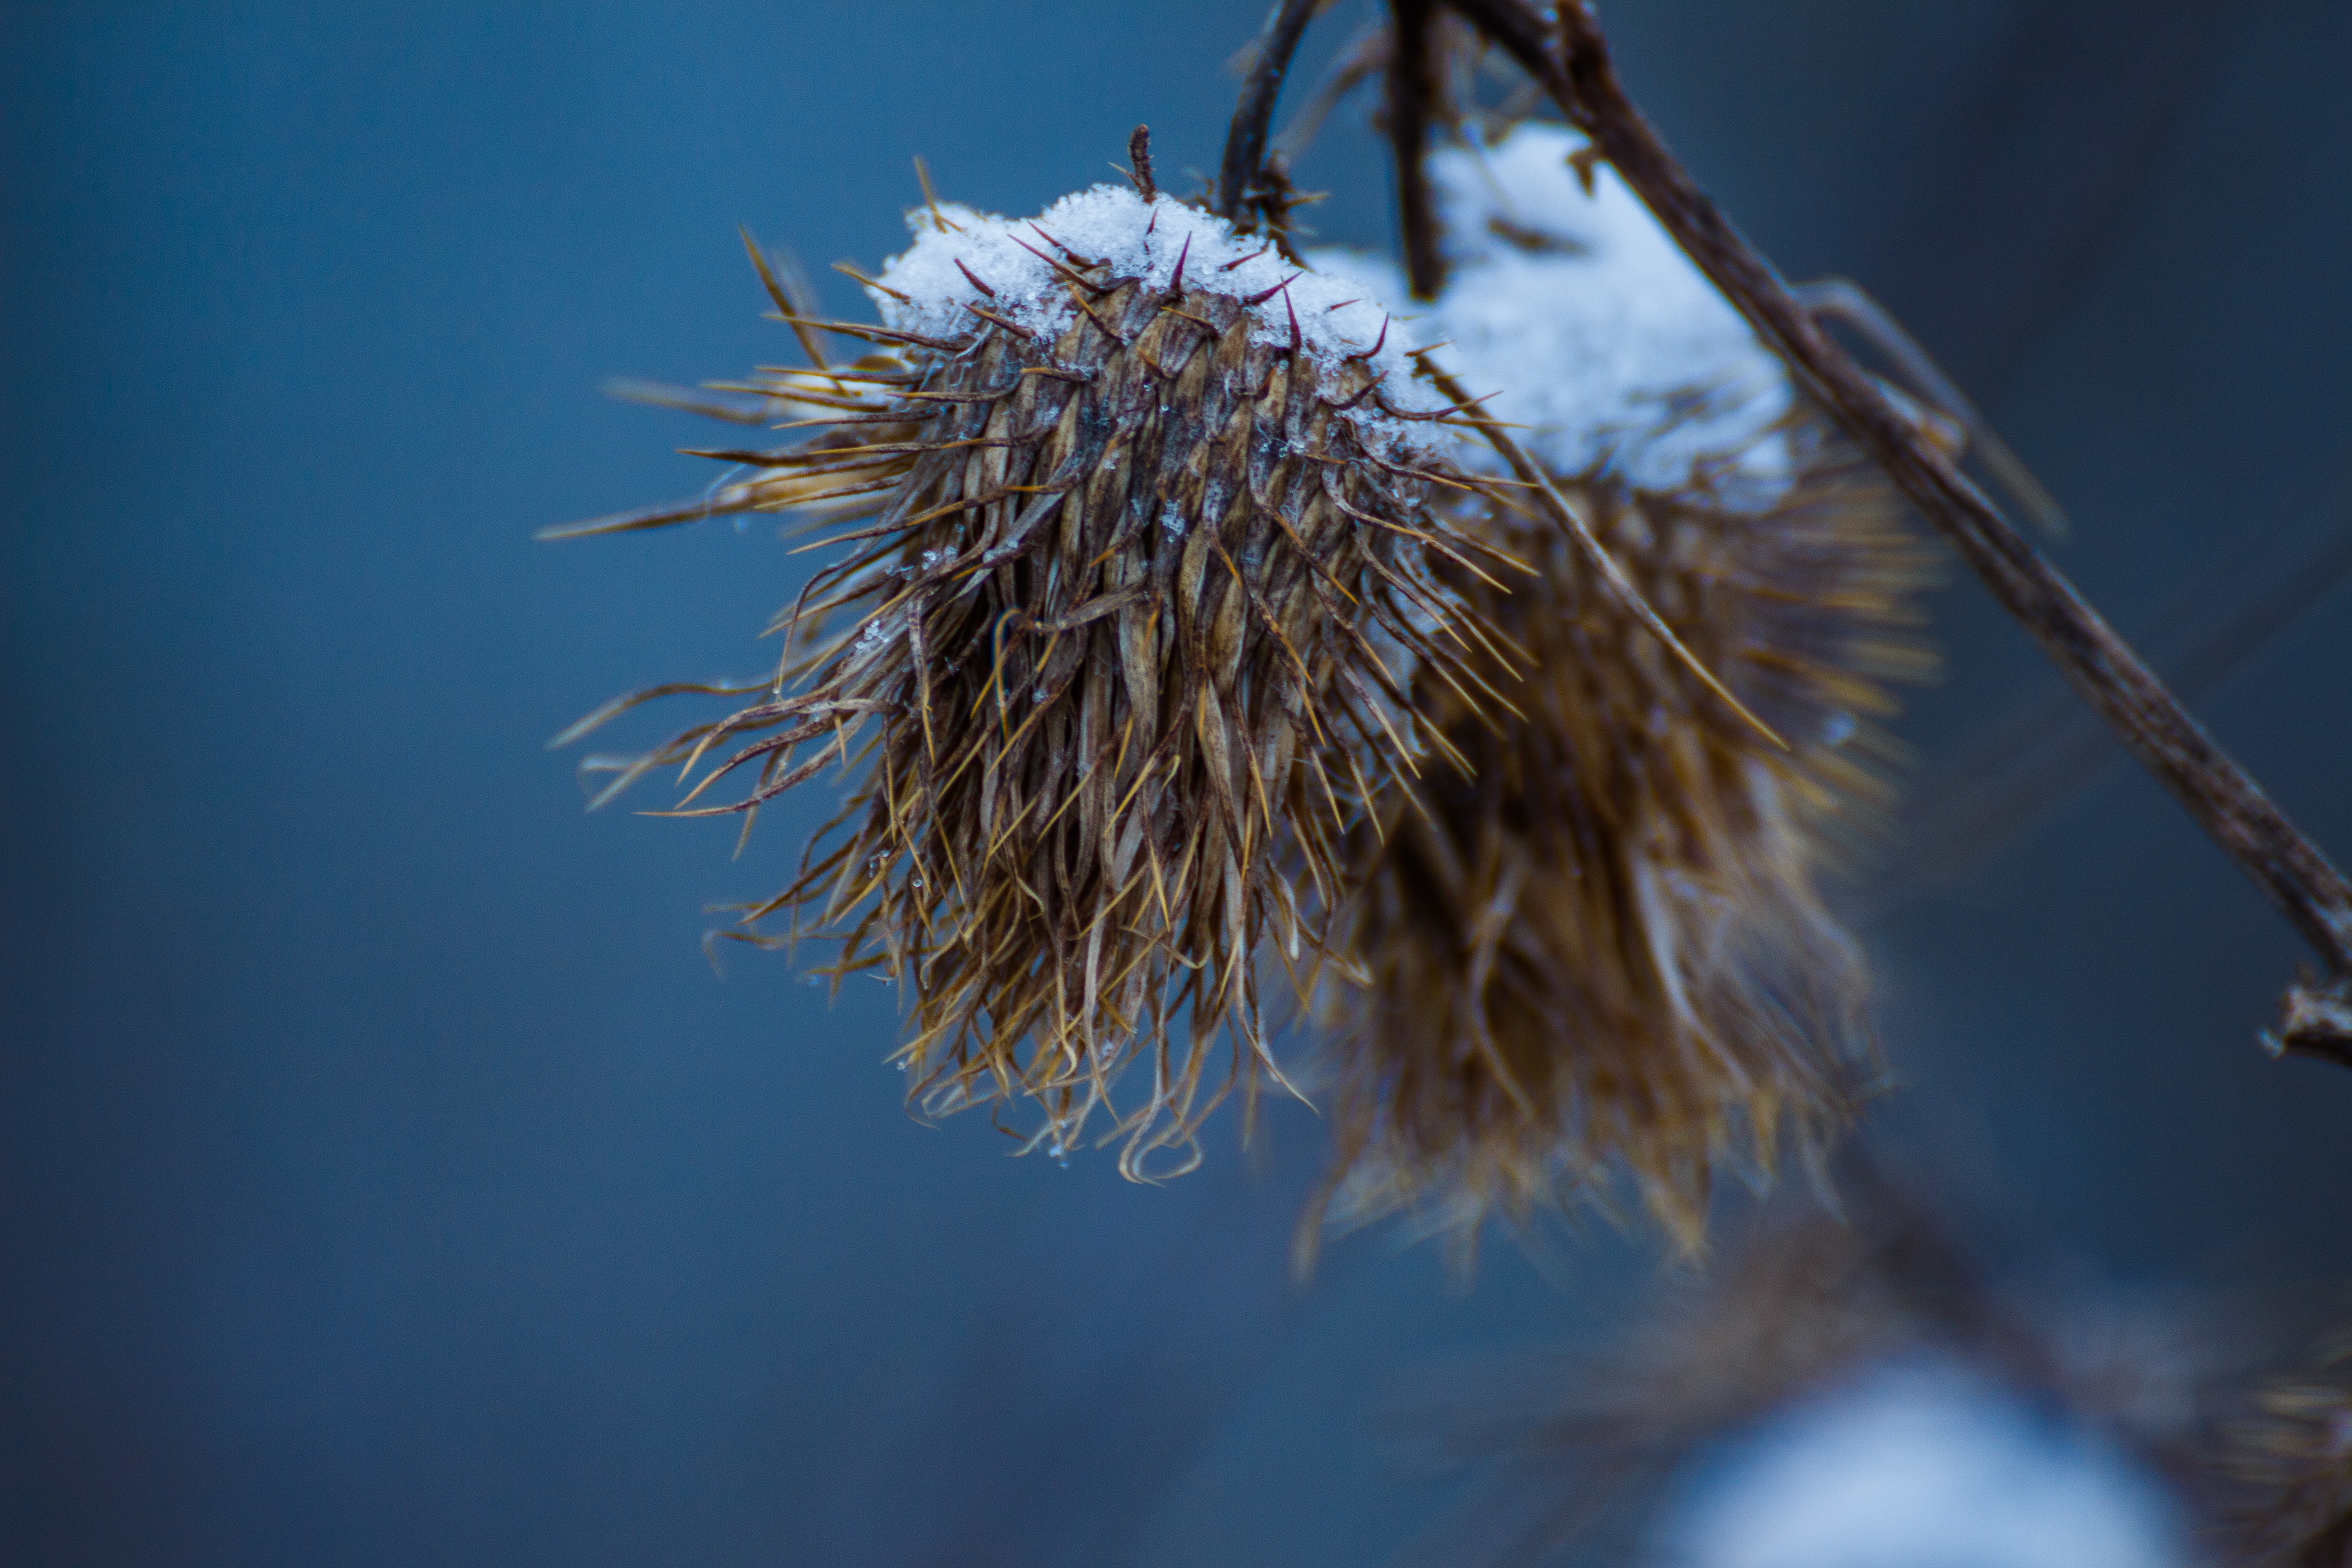
branch, snow, cold, plant, sky, morning, flower, spring, frozen, twig, close up, macro photography, organism, stock photography, computer wallpaper, thorns spines and prickles